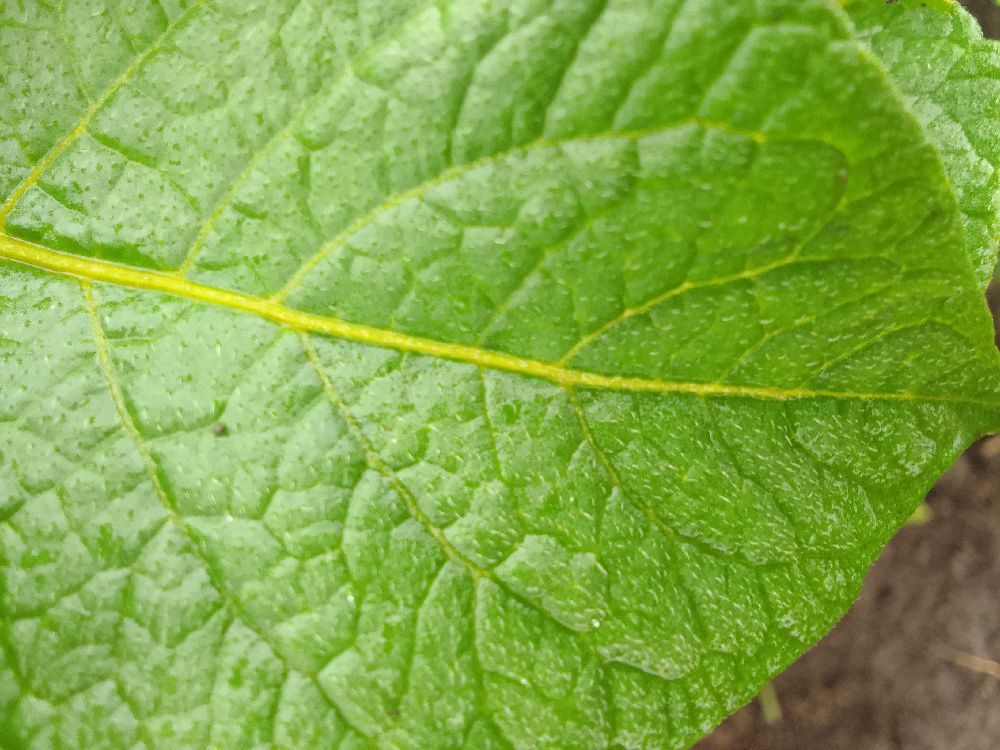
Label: Healthy